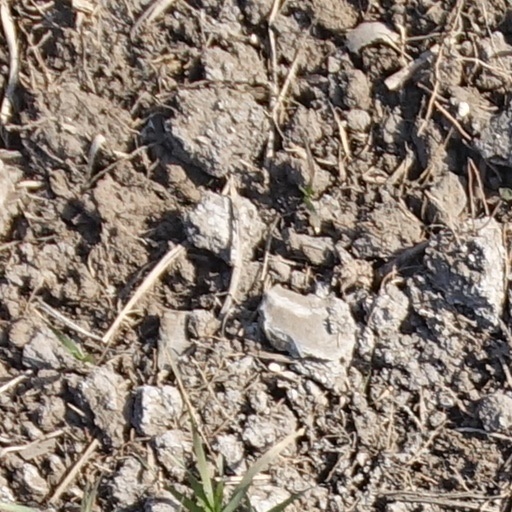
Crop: wheat